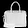
Label: Bag